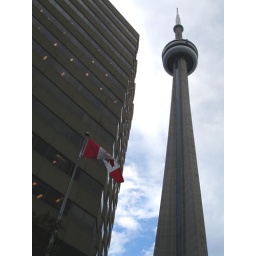
The CN tower in frame with an office building.